Nuits Sonores

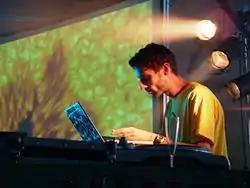

Nuits Sonores is an electronic music festival based in Lyon, France. It usually occurs for five days in May. It has been held since 2003 and is organized by the Arty Fartyorganization.